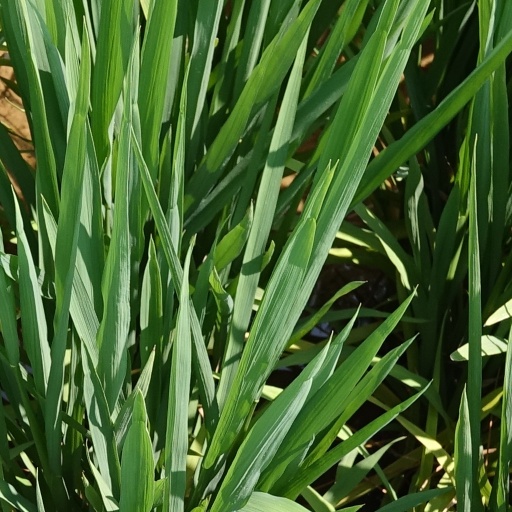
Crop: rice